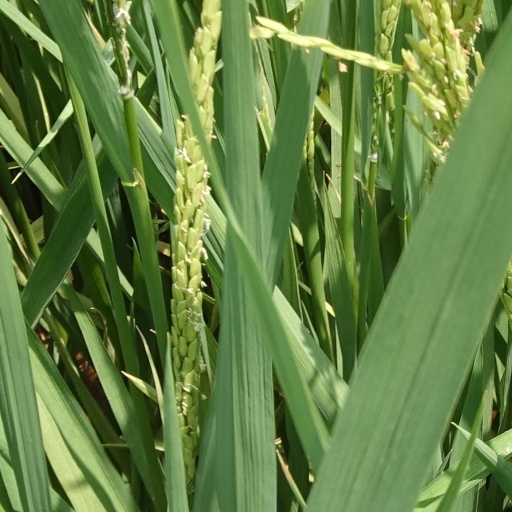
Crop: rice